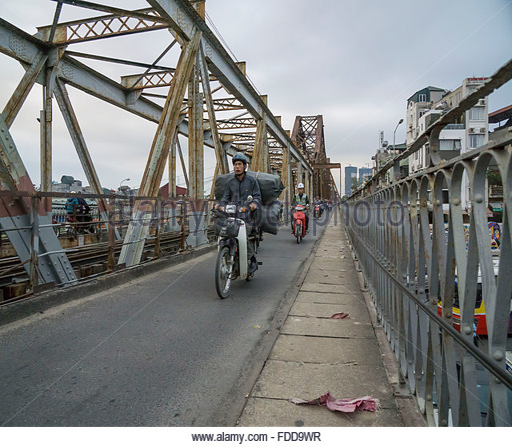
people going to work cross the railroad bridge